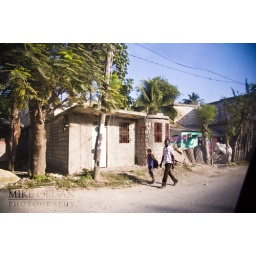
Majority of my shots of the town were in a truck through dirty windows, so not the best pictures